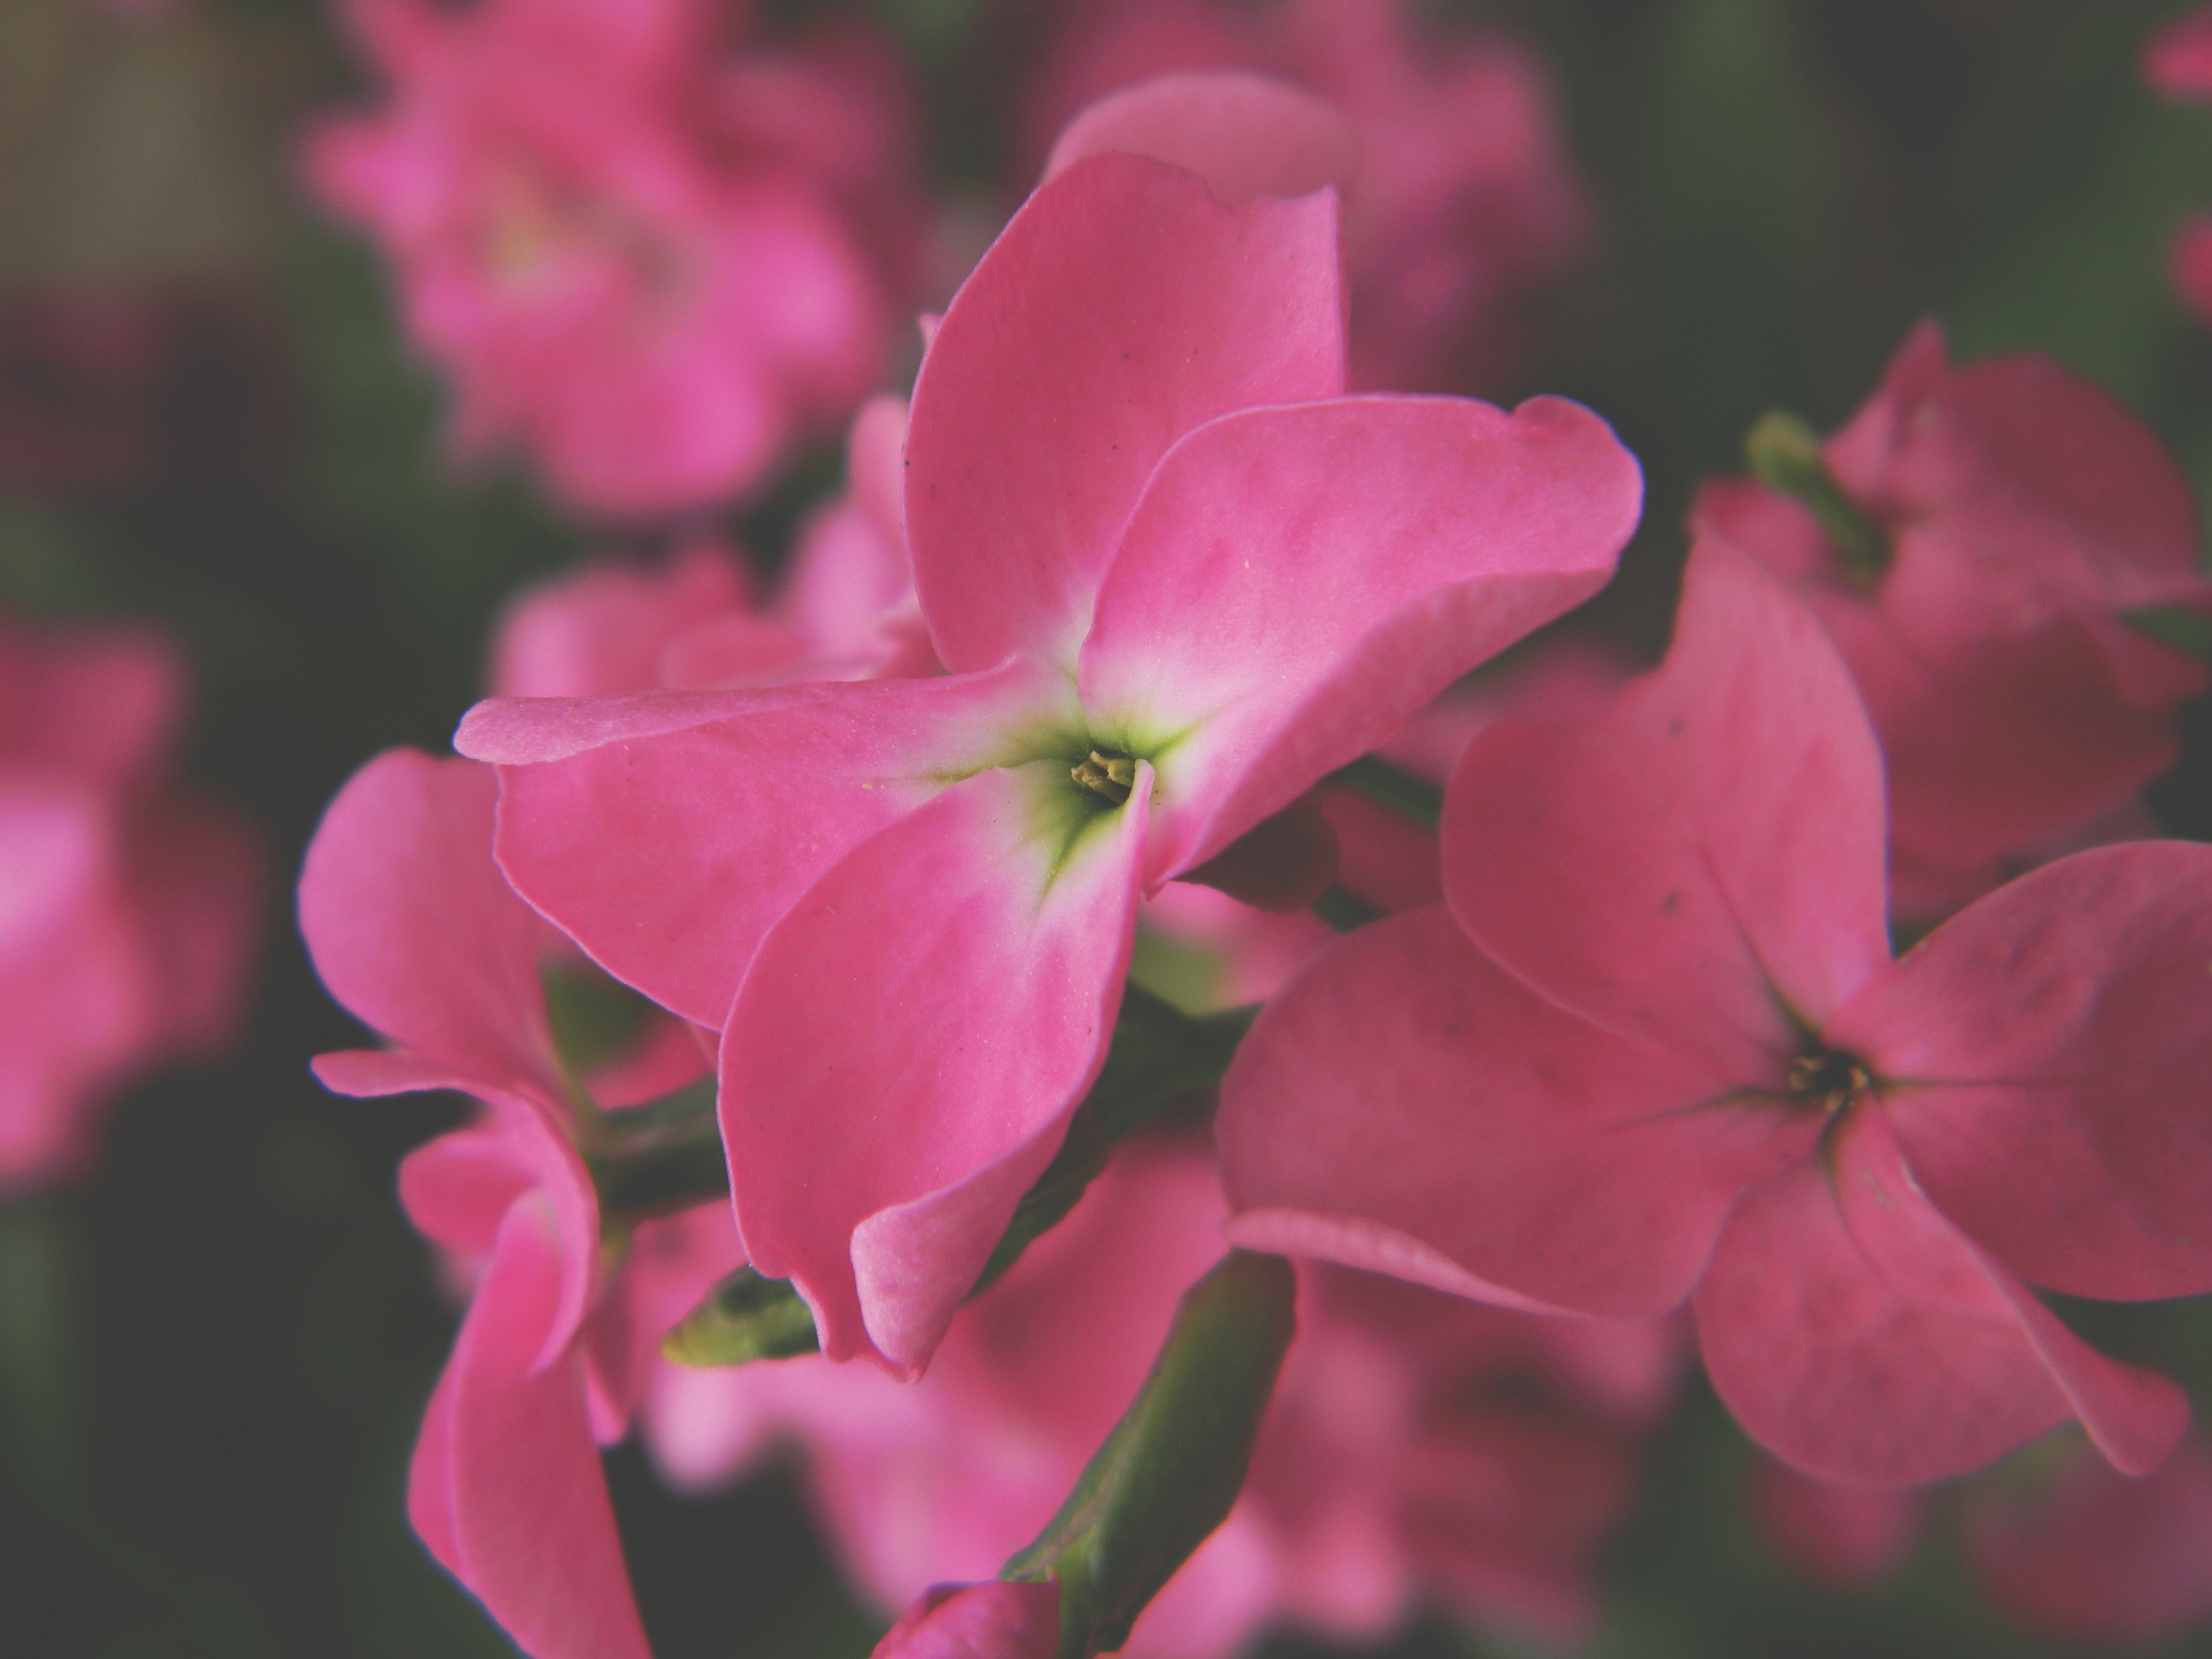
blossom, plant, flower, petal, botany, pink, flora, wildflower, shrub, macro photography, flowering plant, annual plant, land plant